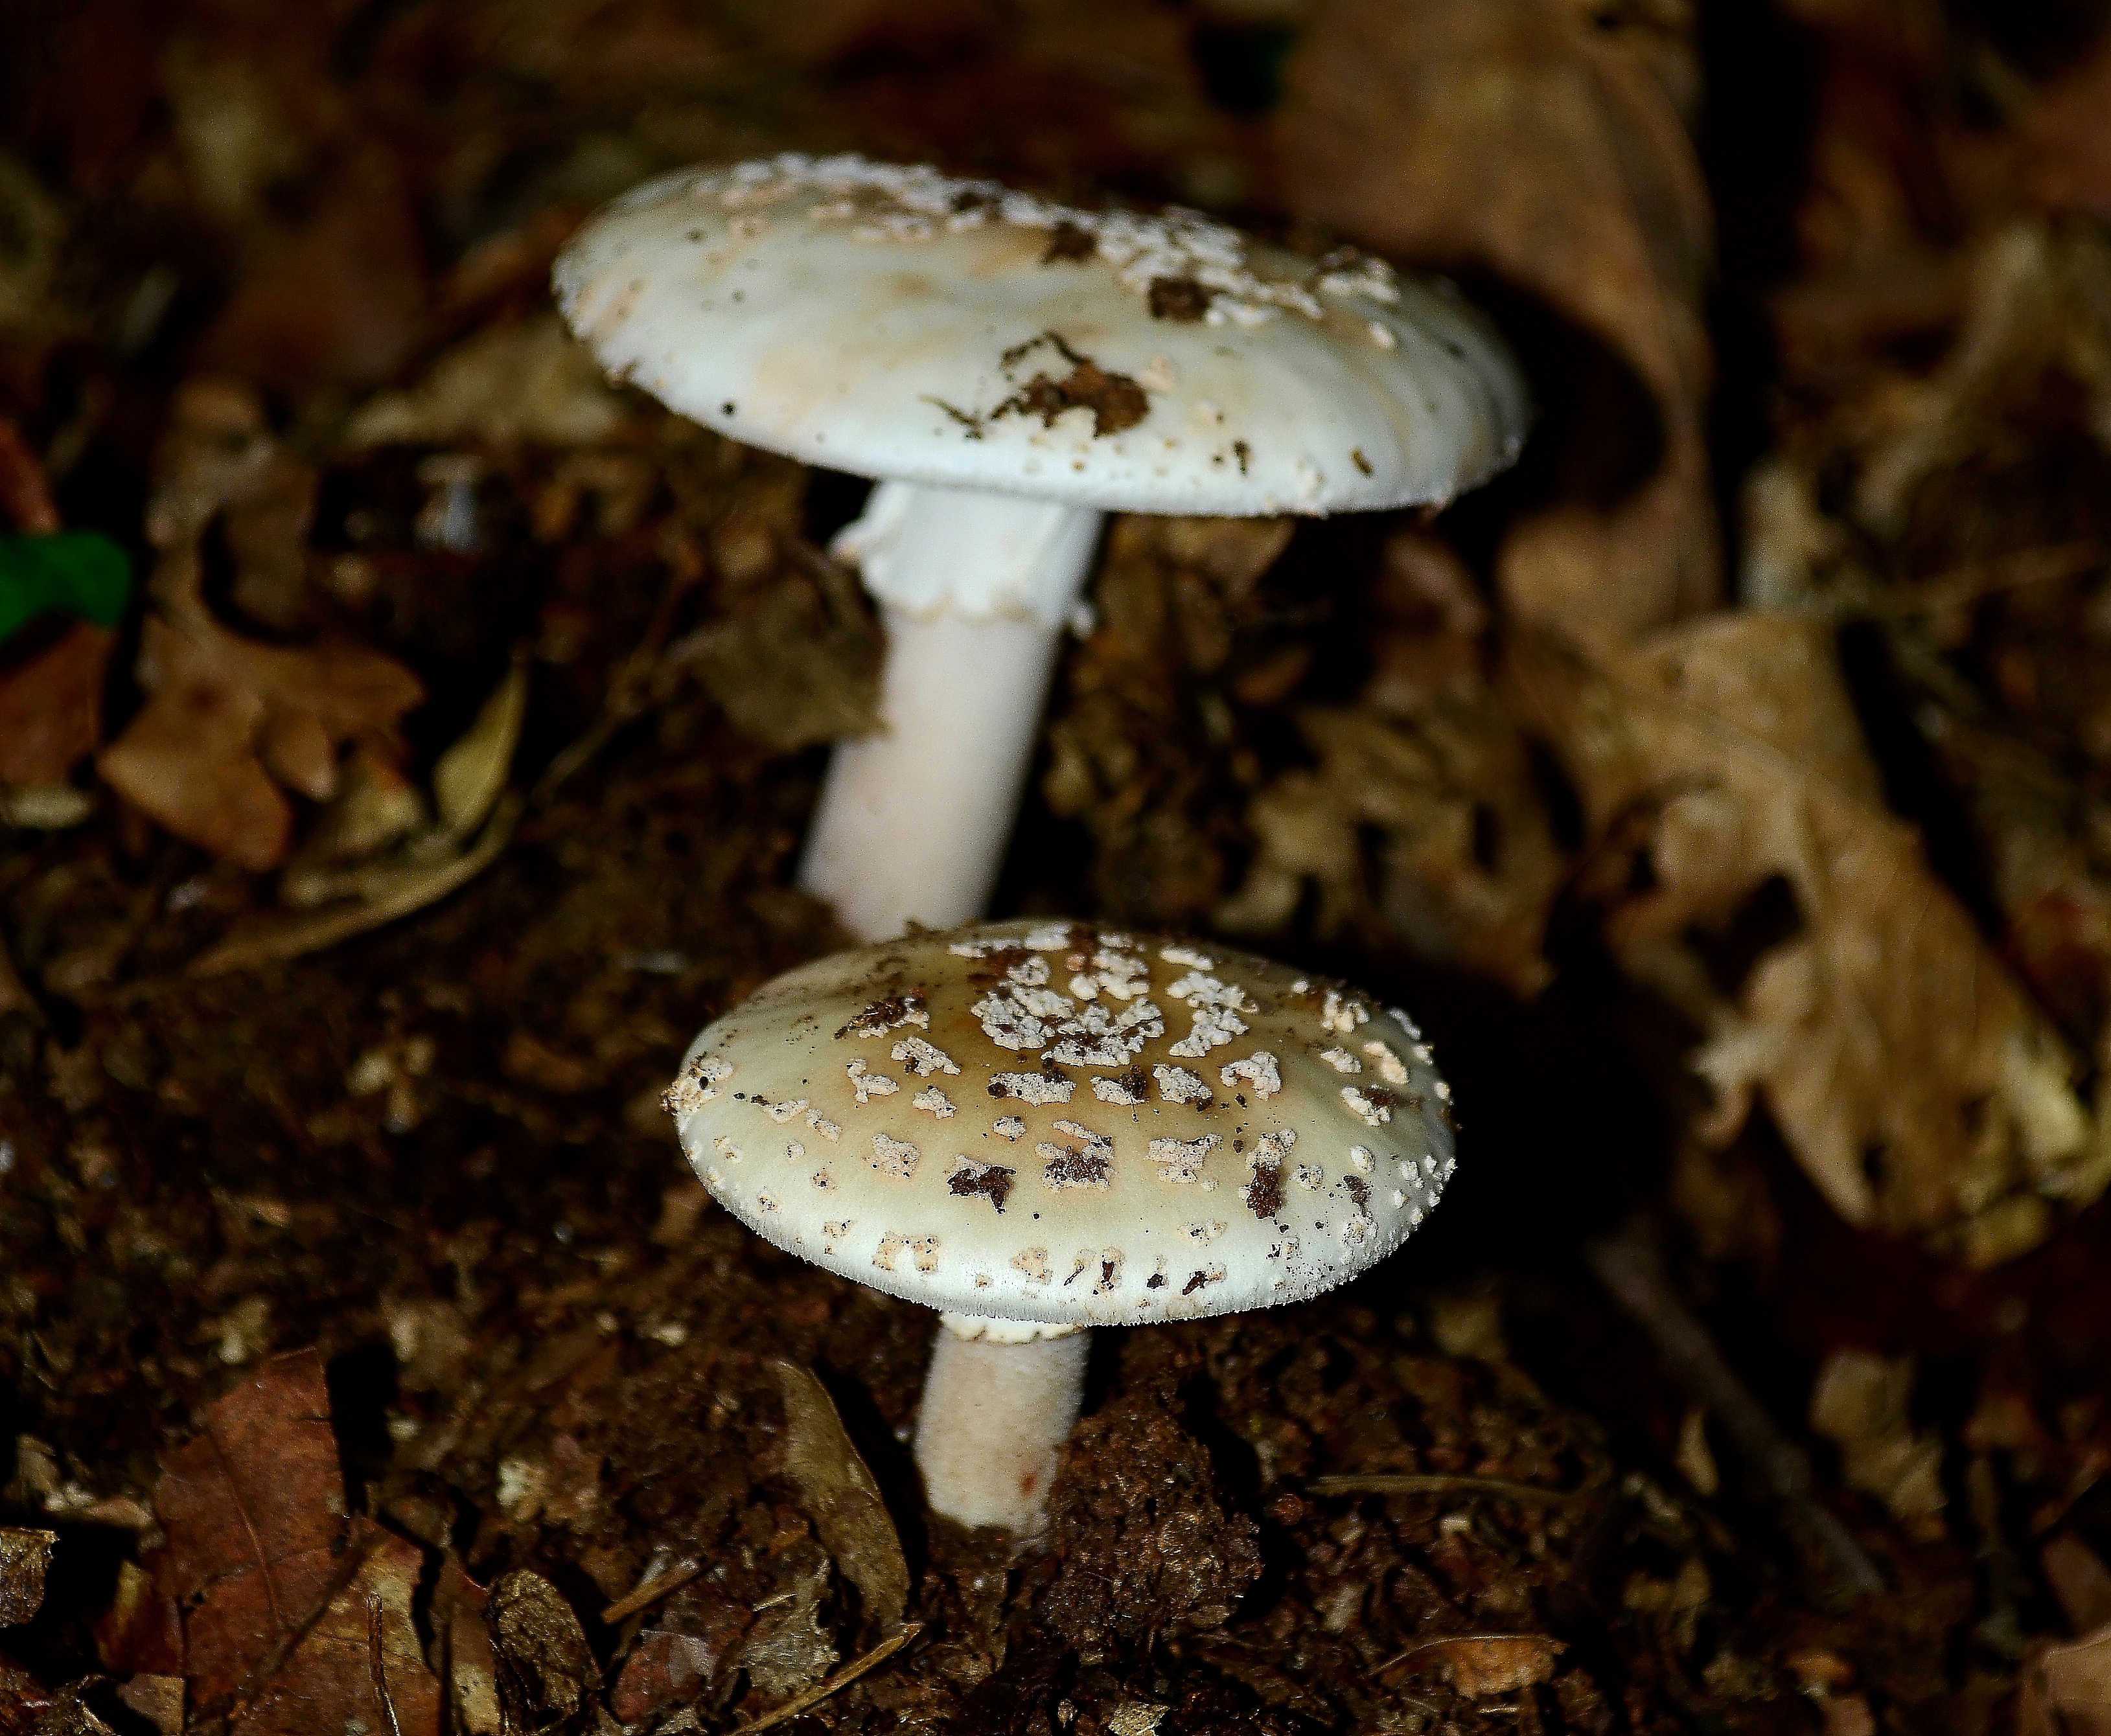
nature, macro, biology, soil, mushroom, fauna, close up, fungus, mushrooms, naturaleza, setas, agaric, bolete, ggl1, nikond5100, agaricus, macro photography, matsutake, oyster mushroom, edible mushroom, medicinal mushroom, agaricomycetes, agaricaceae, champignon mushroom, penny bun, pleurotus eryngii